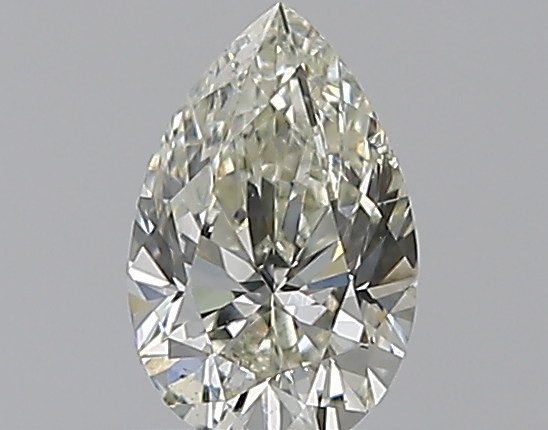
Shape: pear
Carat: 0.5
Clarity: SI1
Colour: K
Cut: VG
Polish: VG
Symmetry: VG
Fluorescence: F
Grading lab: GIA
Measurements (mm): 6.8 x 4.36 x 2.82